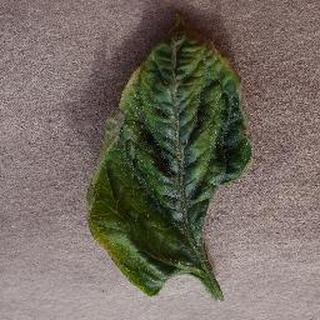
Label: tomato_yellow_leaf_curl_virus